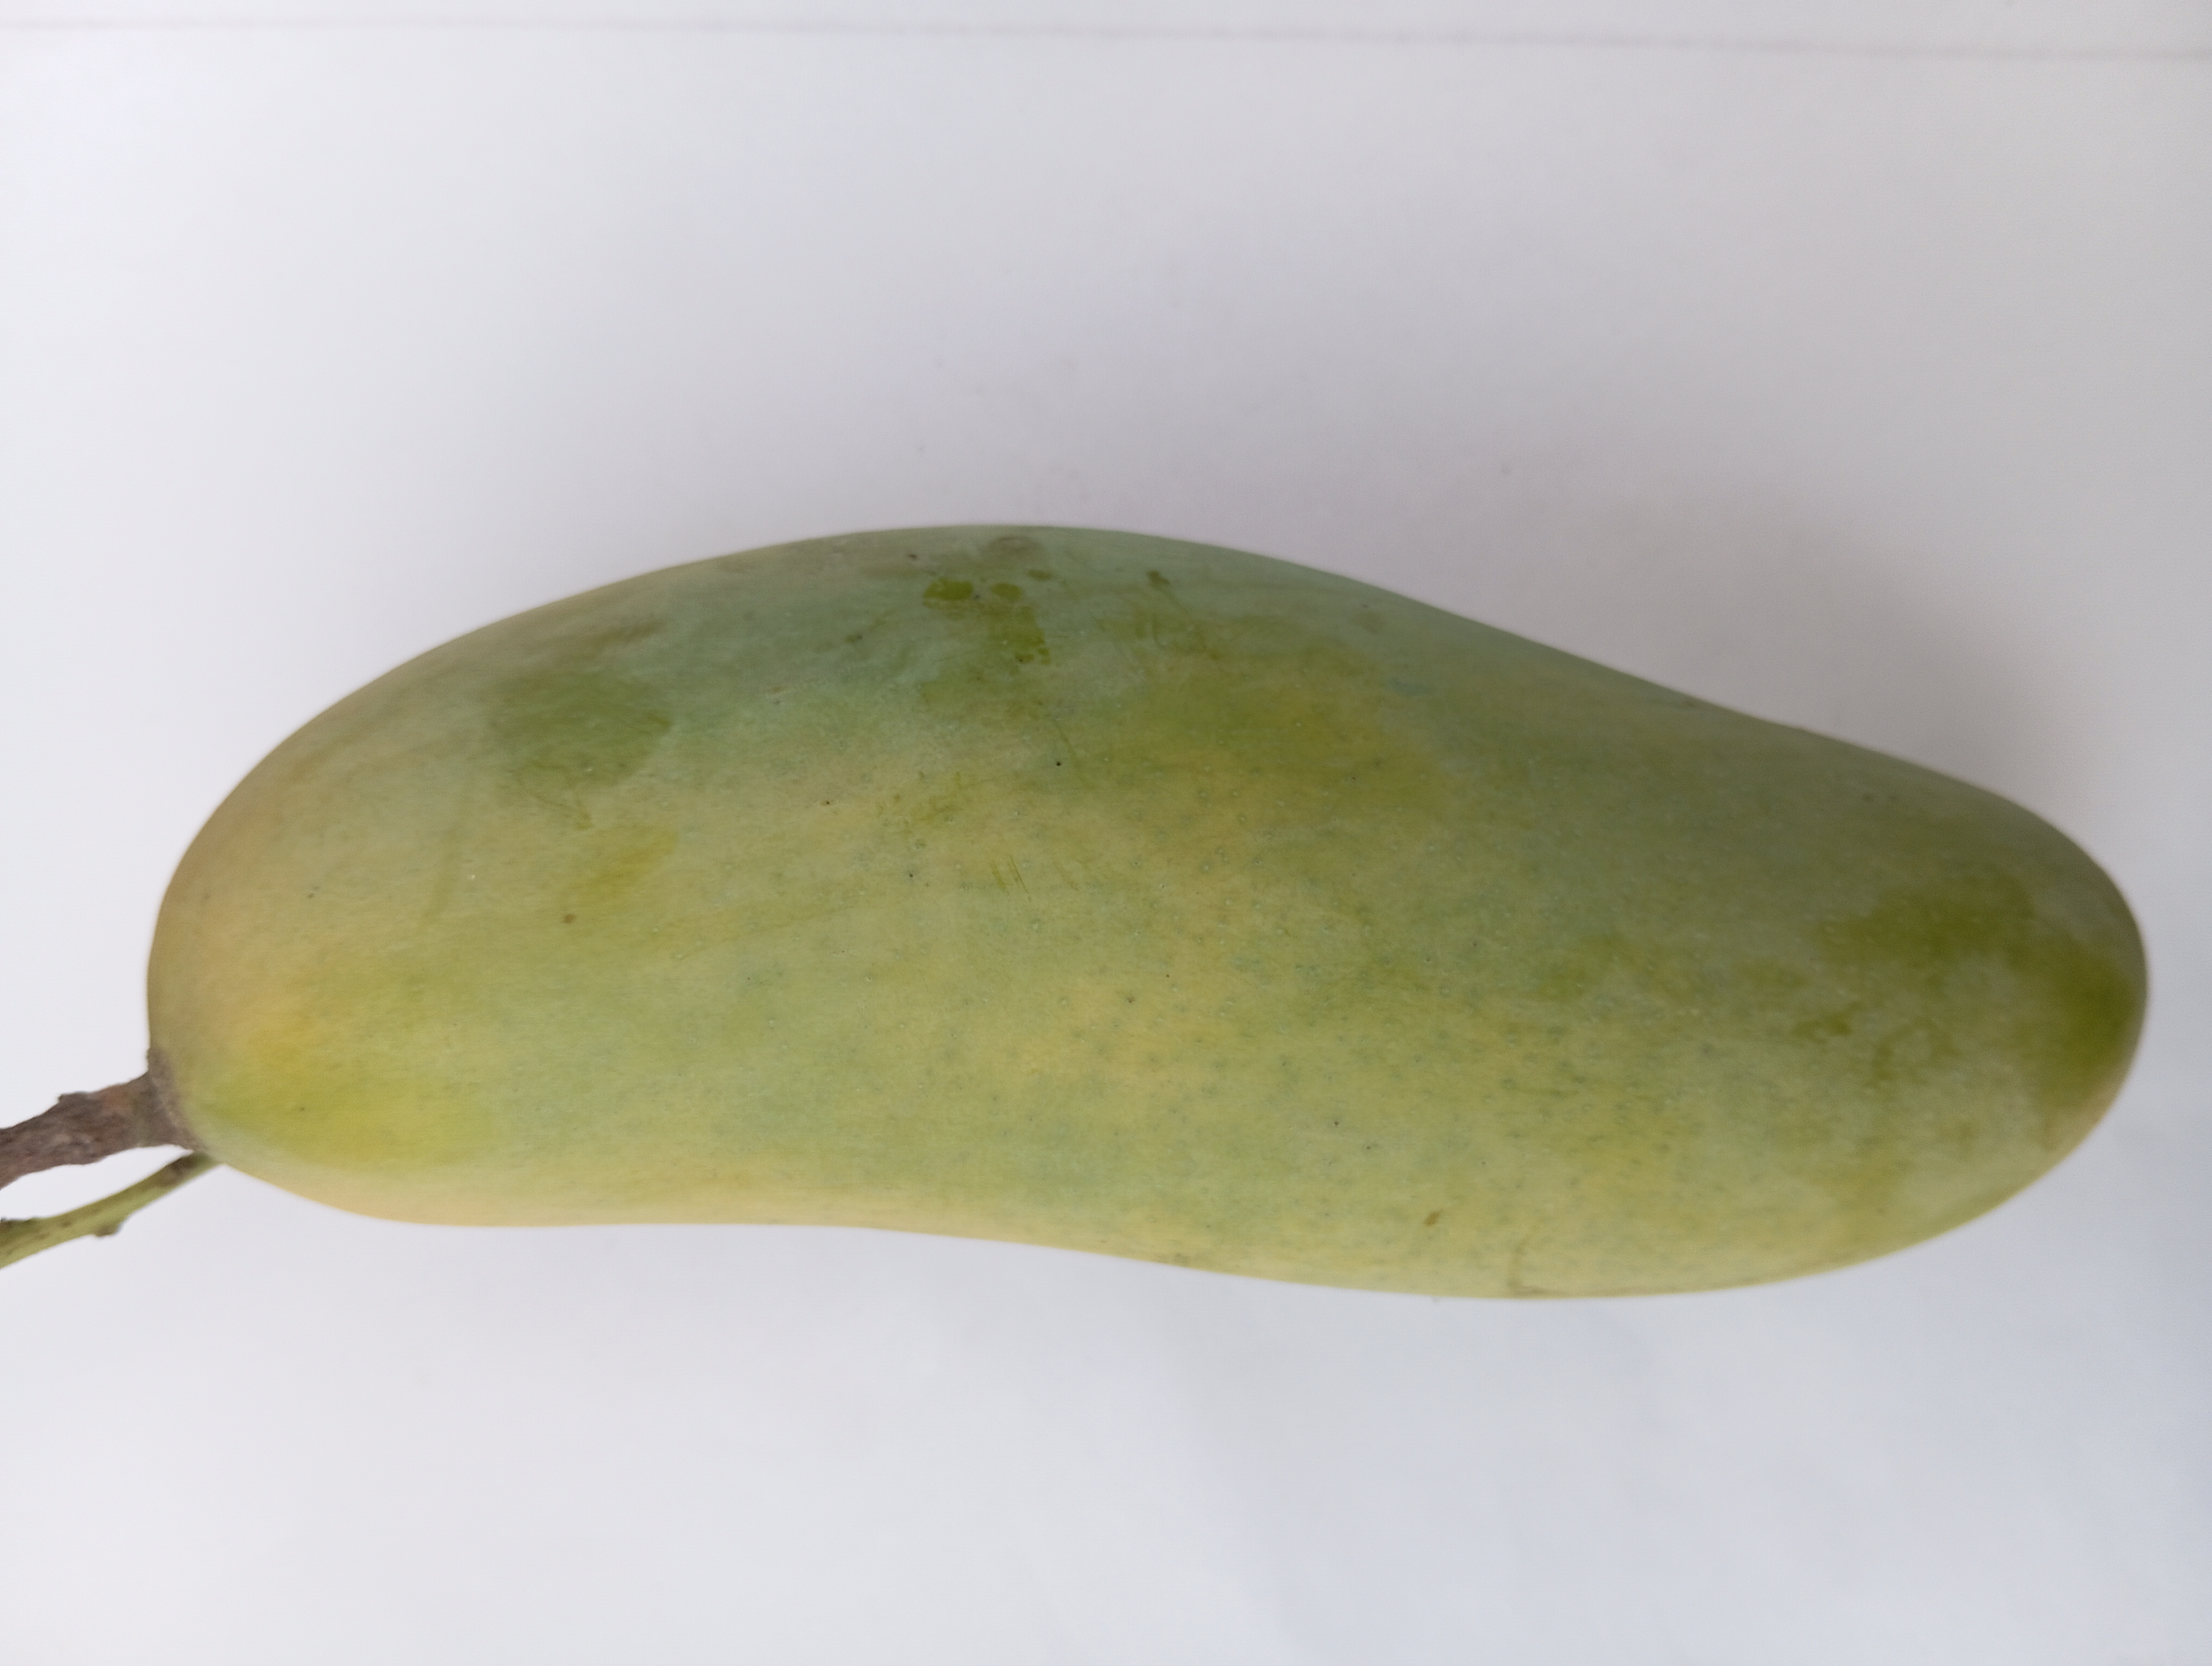
Mango variety: Banana